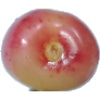
Label: Cherry Rainier 1